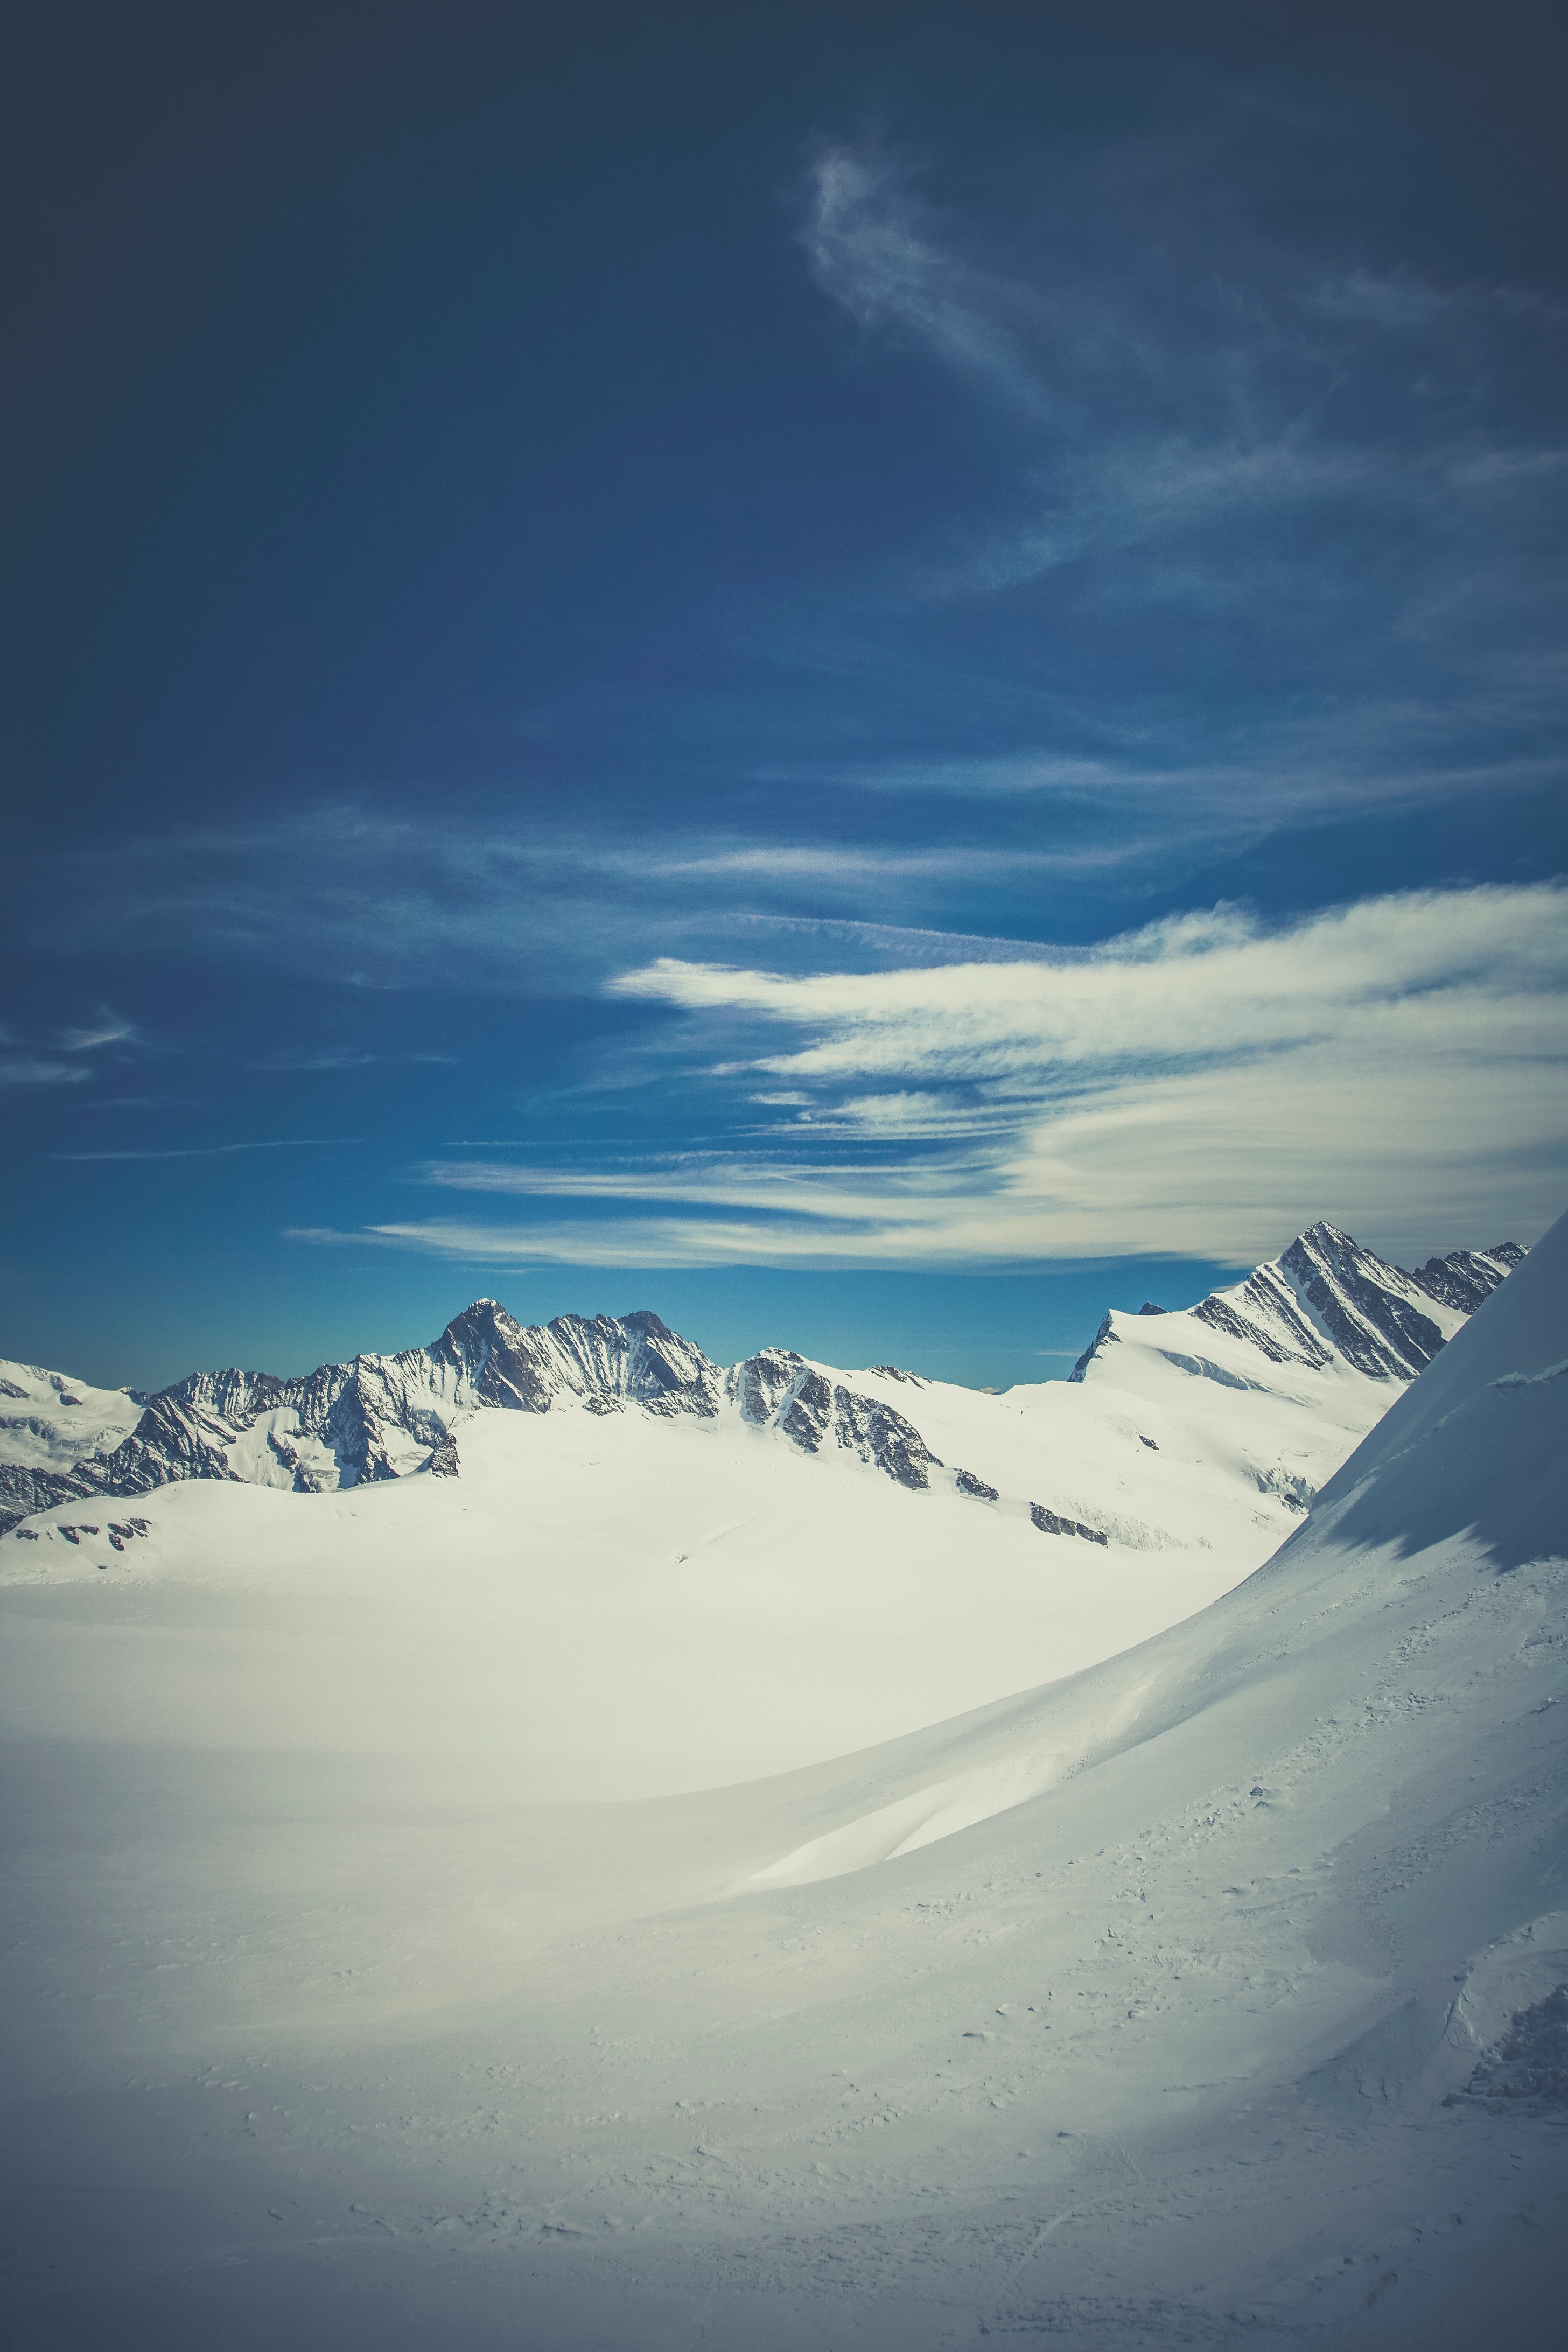
rock, horizon, mountain, snow, winter, cloud, sky, sunlight, hill, dawn, atmosphere, peak, mountain range, weather, arctic, alps, plateau, atmospheric phenomenon, atmosphere of earth, mountainous landforms